Answer in natural language. Considering the relative positions, is Doorway (highlighted by a green box) above or below blue velvet threeseater sofa (highlighted by a red box)? Choose between the following options: below or above
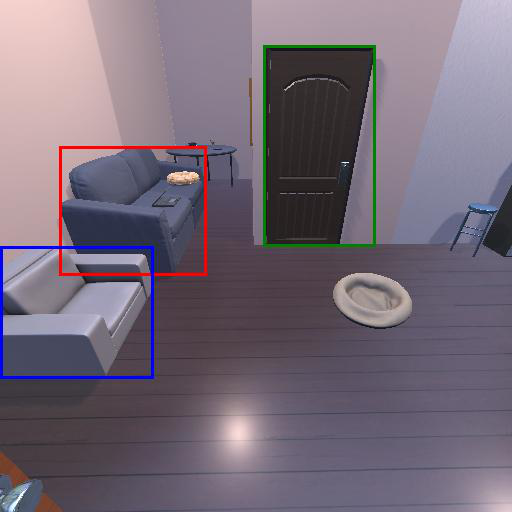
<answer>below</answer>